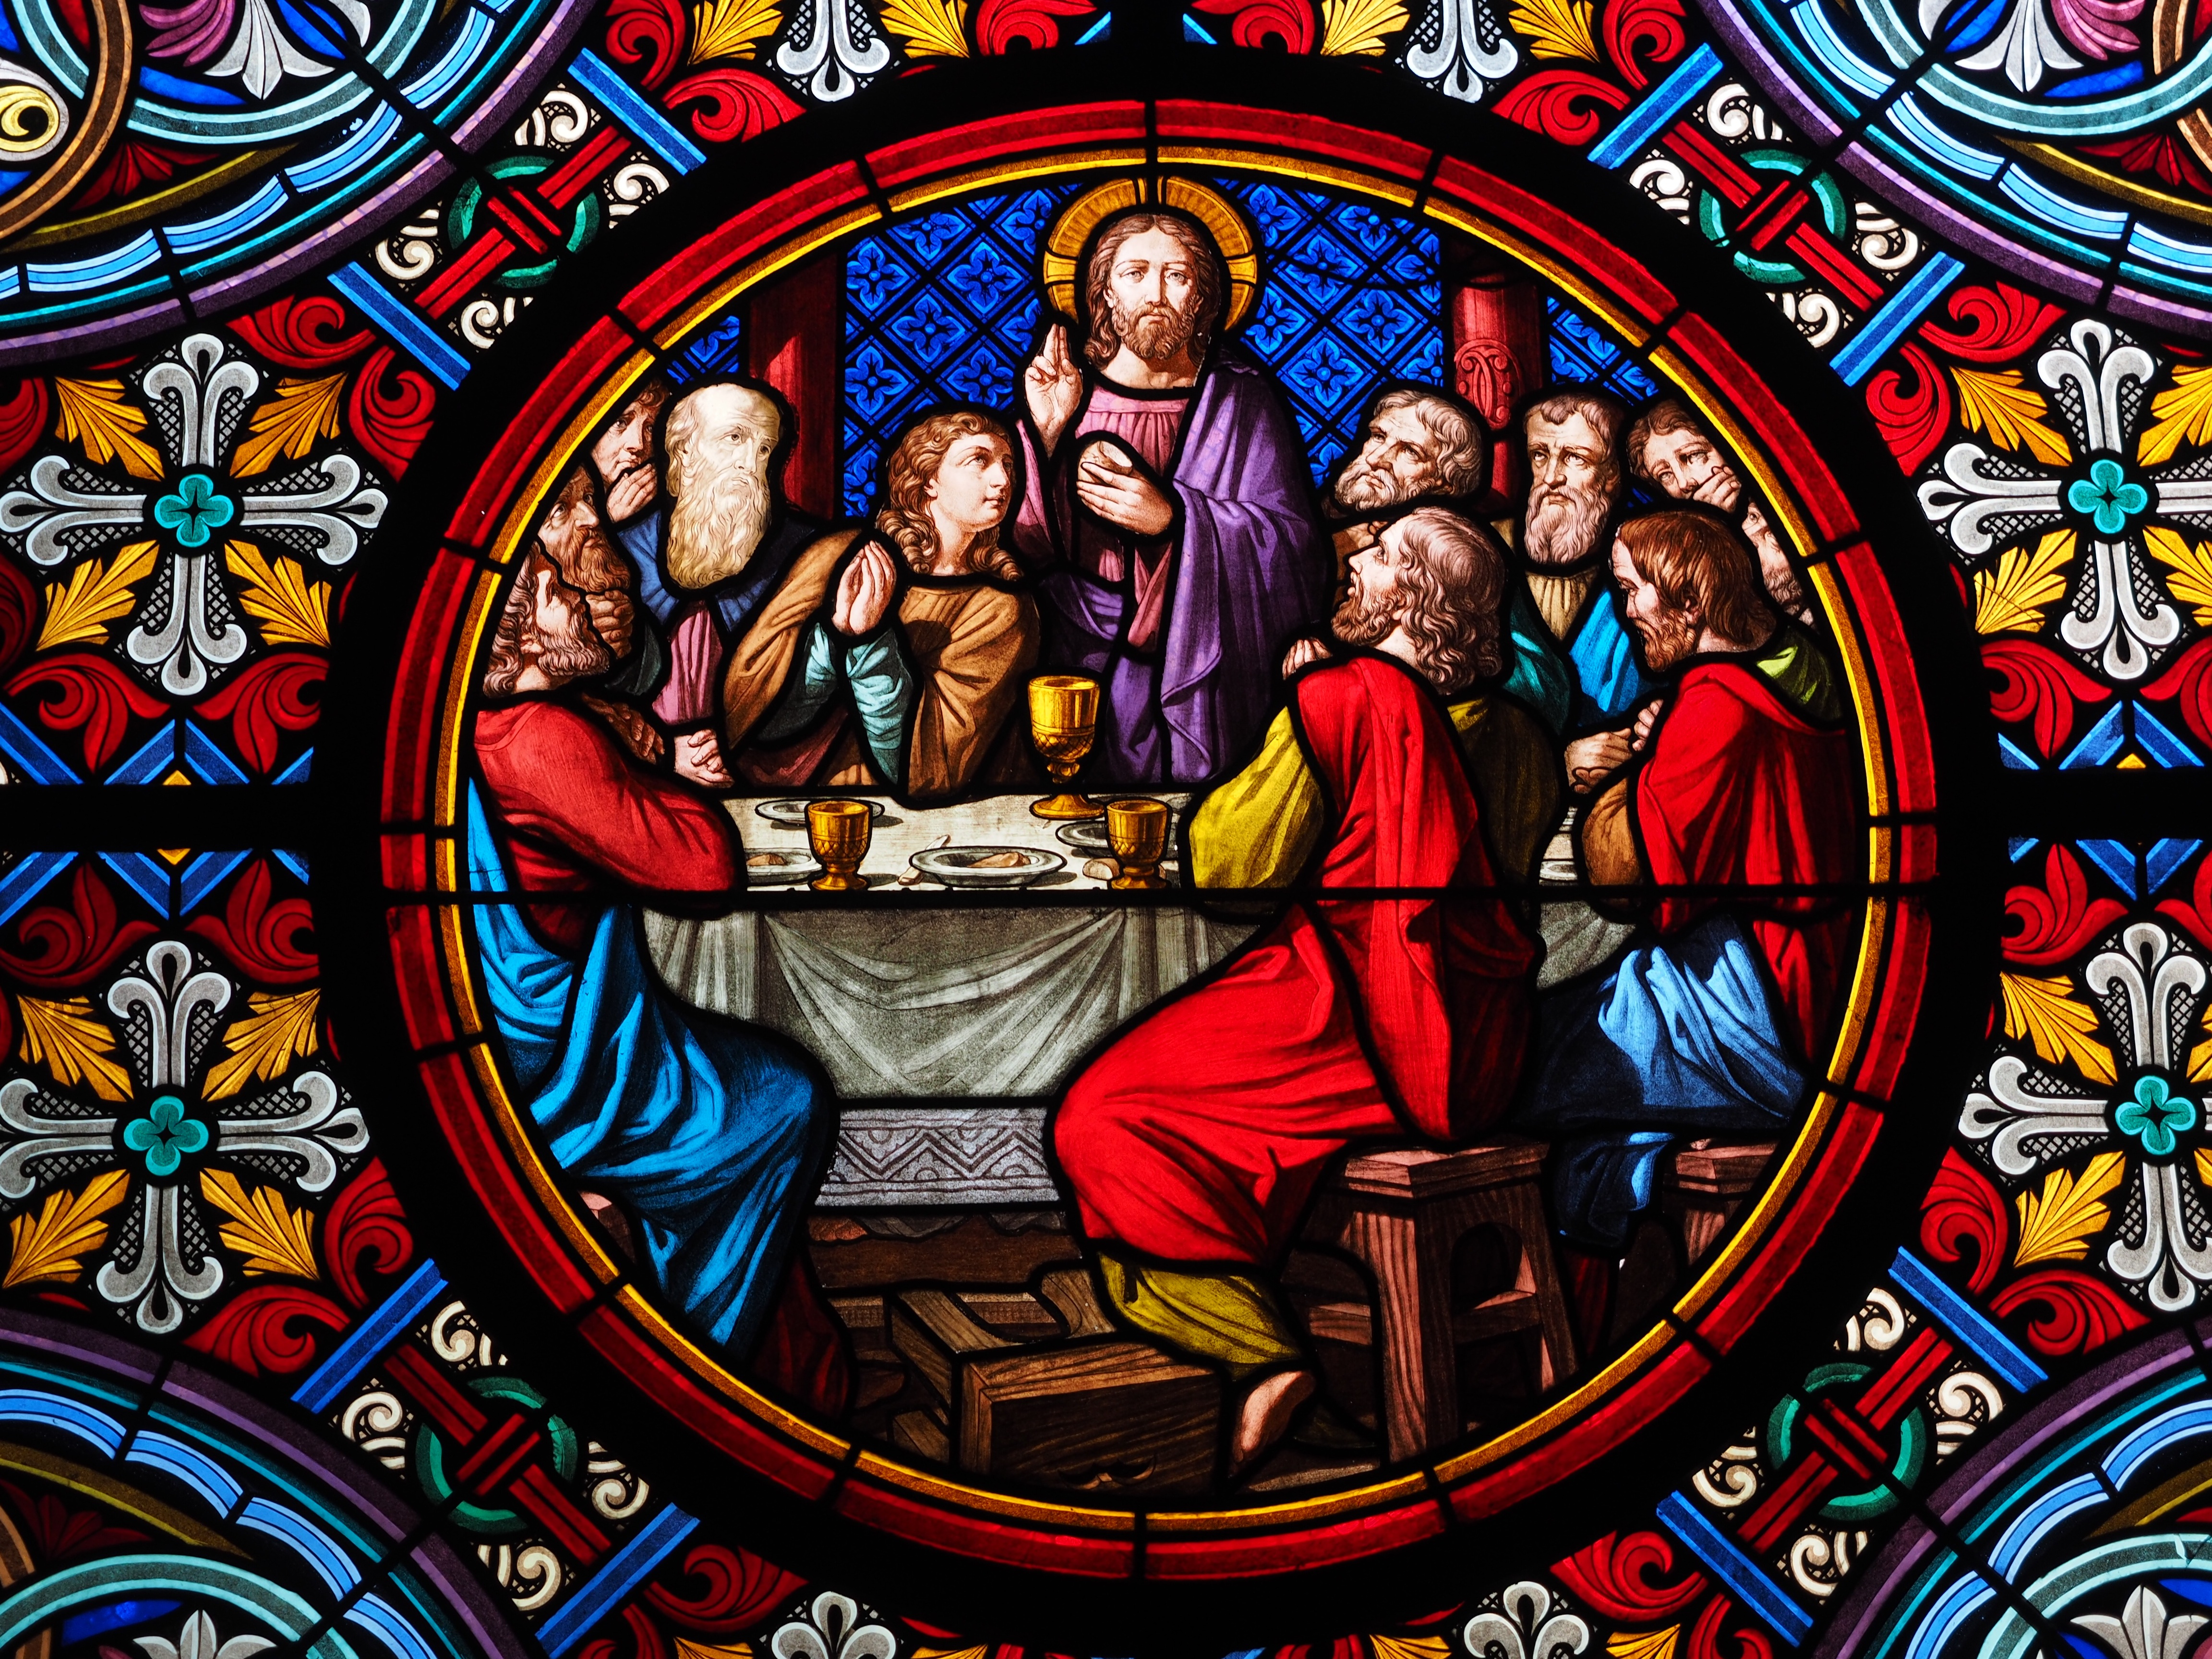
window, glass, symbol, color, religion, church, colorful, material, stained glass, christ, art, symbolism, culture, basel, stained glass windows, house of worship, church window, glass window, last supper, munster, window panes, color glass window, basel cathedral